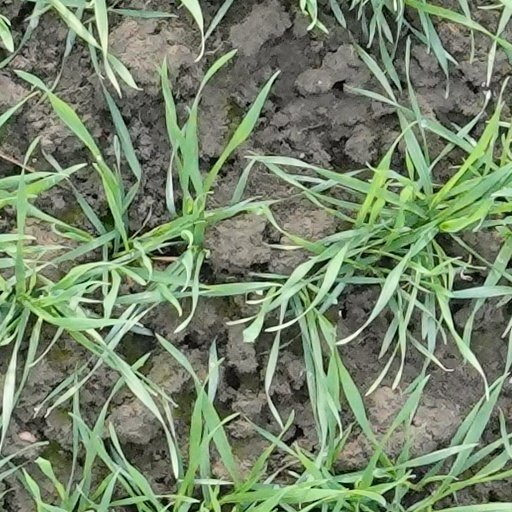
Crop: wheat